Kai Kung Leng

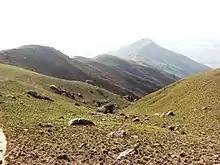
Kai Kung Leng

Kai Kung Leng is a mountain range in Lam Tsuen Country Park, New Territories, Hong Kong.